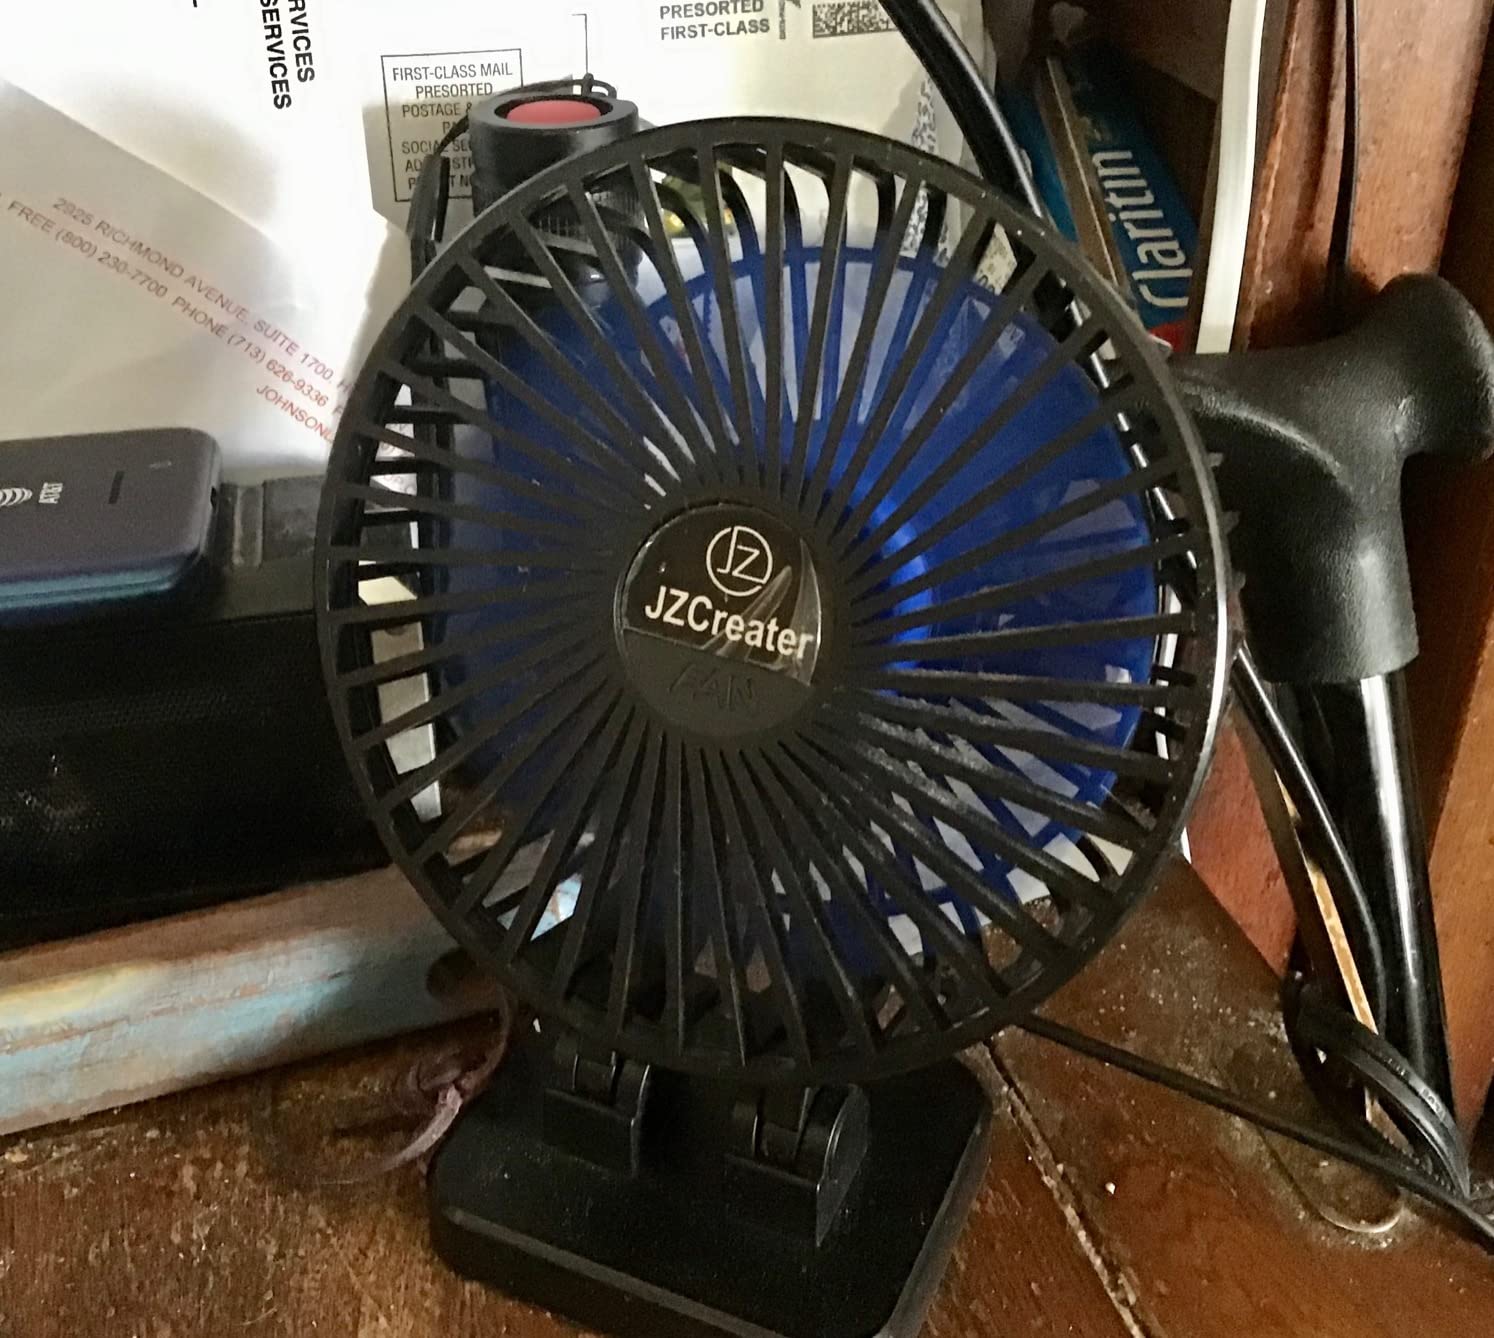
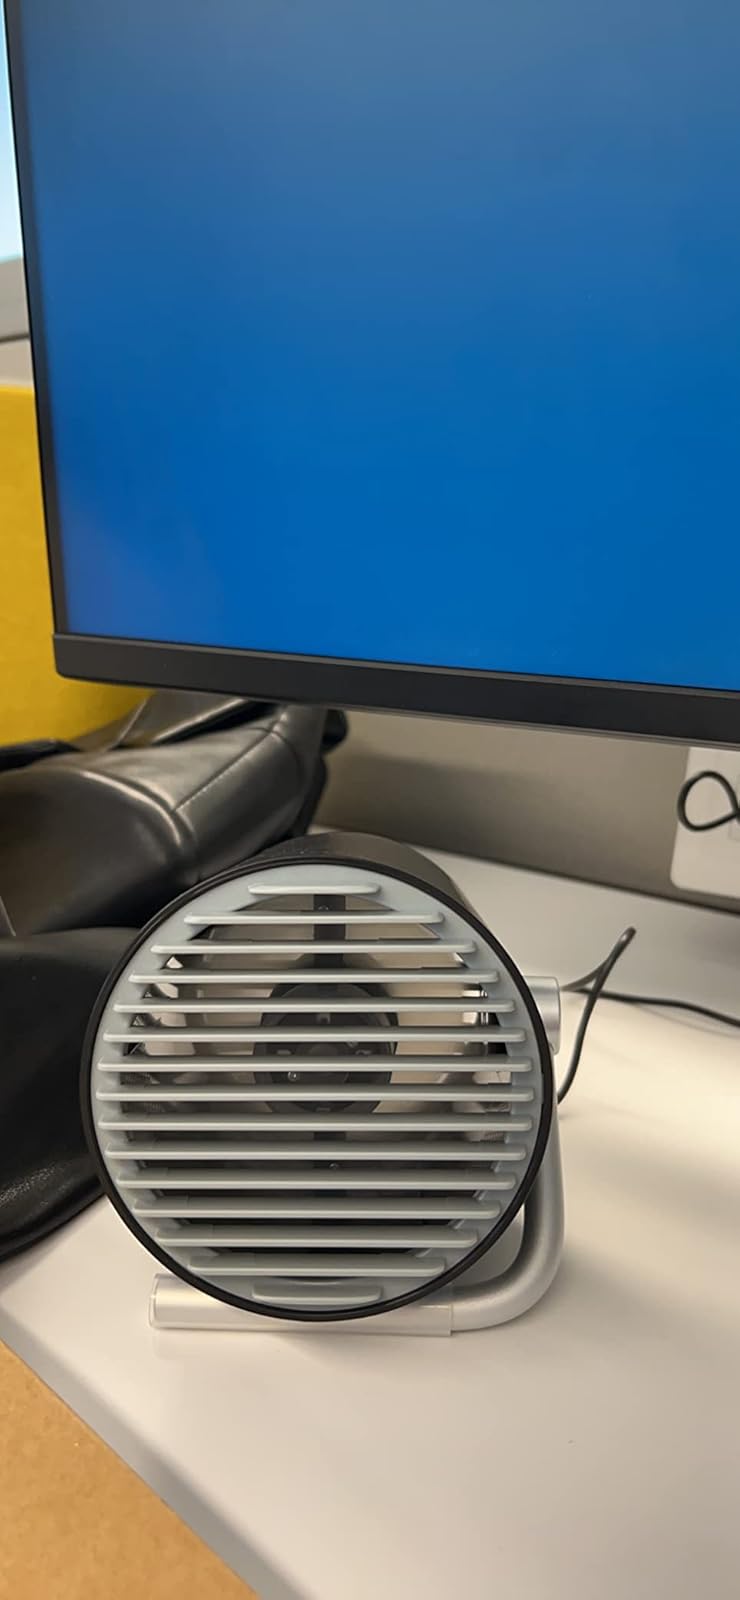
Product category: fan
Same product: no